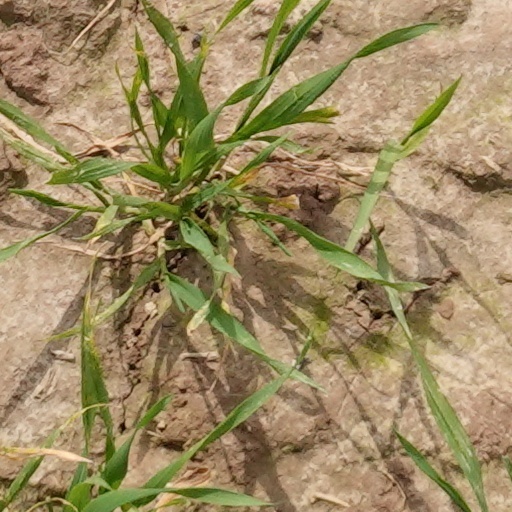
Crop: wheat